Pursuit to Haritan

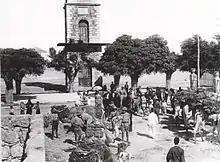
British troops and camels in Tripoli, reached by the armoured cars and XXth Corps Cavalry on 13 October, by the 19th Brigade on the 18 October, the remainder of the 7th Division on the 28 October and the Australian Mounted Division on 7 November 1918

Tripoli was occupied unopposed on 13 October by the 7th (Meerut) Division led once again by the XXI Corps Cavalry Regiment and the 2nd Light Armoured Motor Battery following Bulfin's orders for the continuation of the coastal advance northwards. The leading column was followed by the 19th Infantry Brigade Group commanded by Brigadier General W. S. Leslie which arrived on 18 October. The remainder of the 7th (Meerut) Division arrived not long after. Rothon arrived in Tripoli on 18 October, after a march over mountain passes and sand. "Felt absolutely done up when we got here and at times felt like lying down and giving in as I feel as if my very life blood is being drawn from me in these long marches, in addition to which we are only at half strength which means double work for us all." He was hospitalised in Tripoli shortly after and was still there at the end of the month.